Simon Raymonde

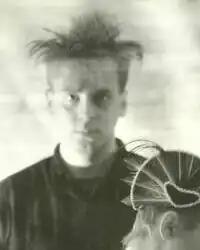
Raymonde in 1986

Simon Philip Raymonde (born 3 April 1962) is an English musician and record producer. He is the son of arranger and composer Ivor Raymonde. He is best known as the bass guitarist and keyboard player with the Scottish band Cocteau Twins from 1983 to 1997. He now runs the Bella Union record label and management company Bella Union Artist Management.